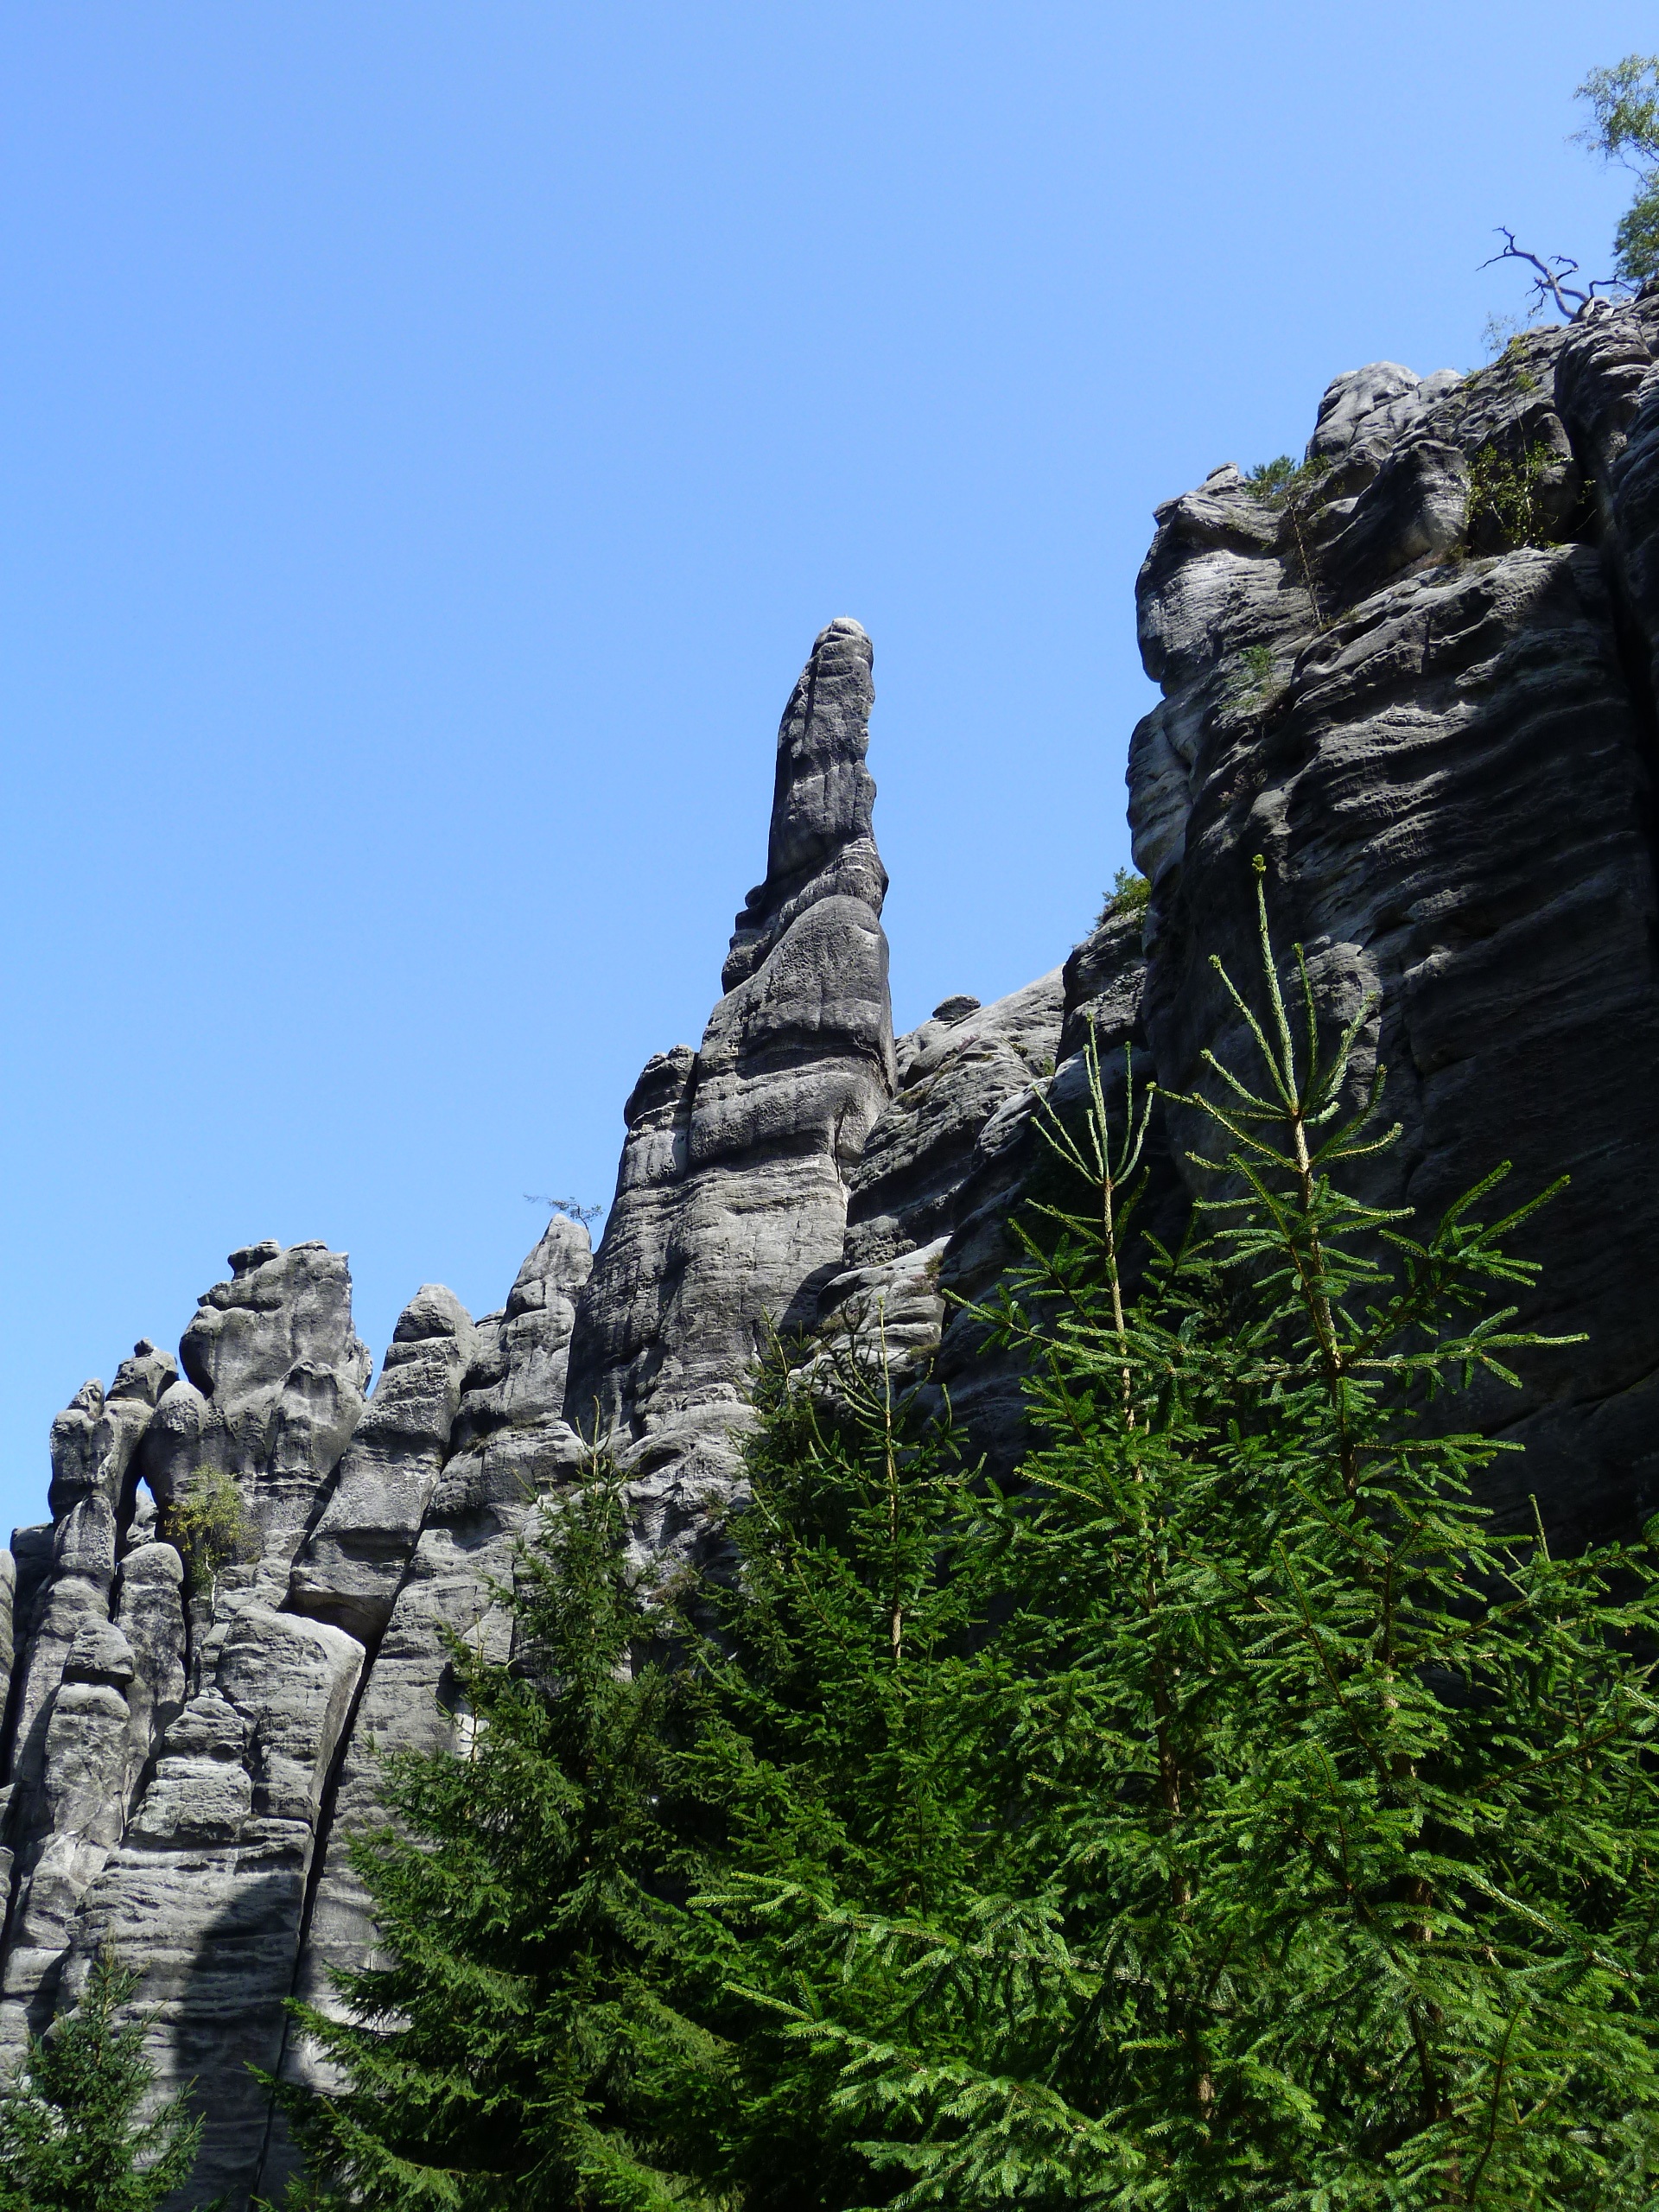
nature, forest, rock, mountain, mountain range, monument, cliff, landmark, tourism, terrain, rocks, ruins, pick, ancient history, mountainous landforms, teplice